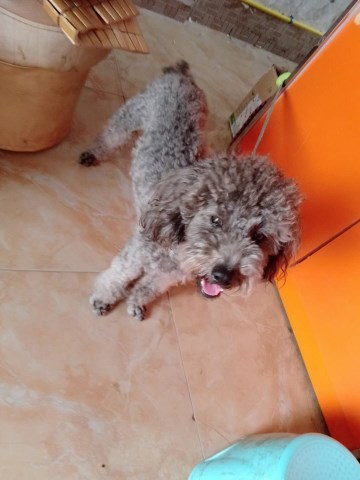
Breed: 2925-n000114-toy_poodle